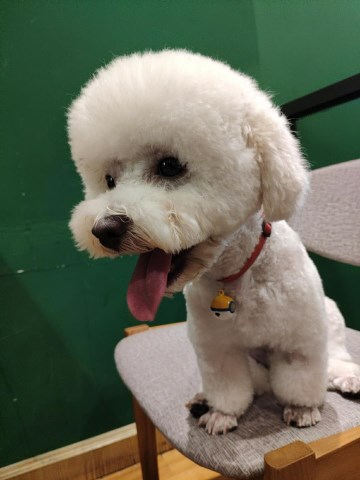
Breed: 3083-n000117-Bichon_Frise